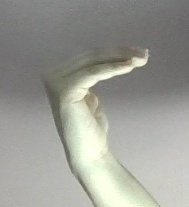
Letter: haa